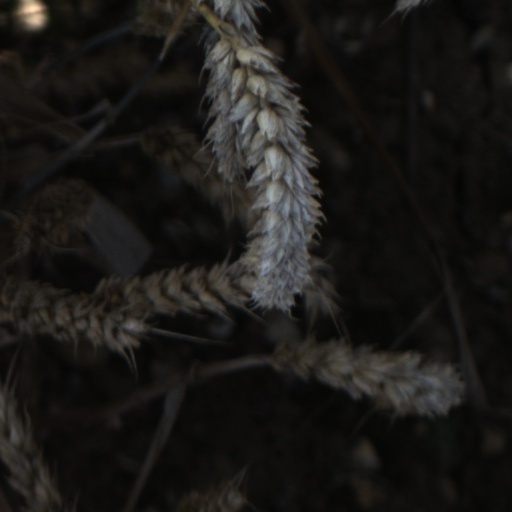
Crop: wheat